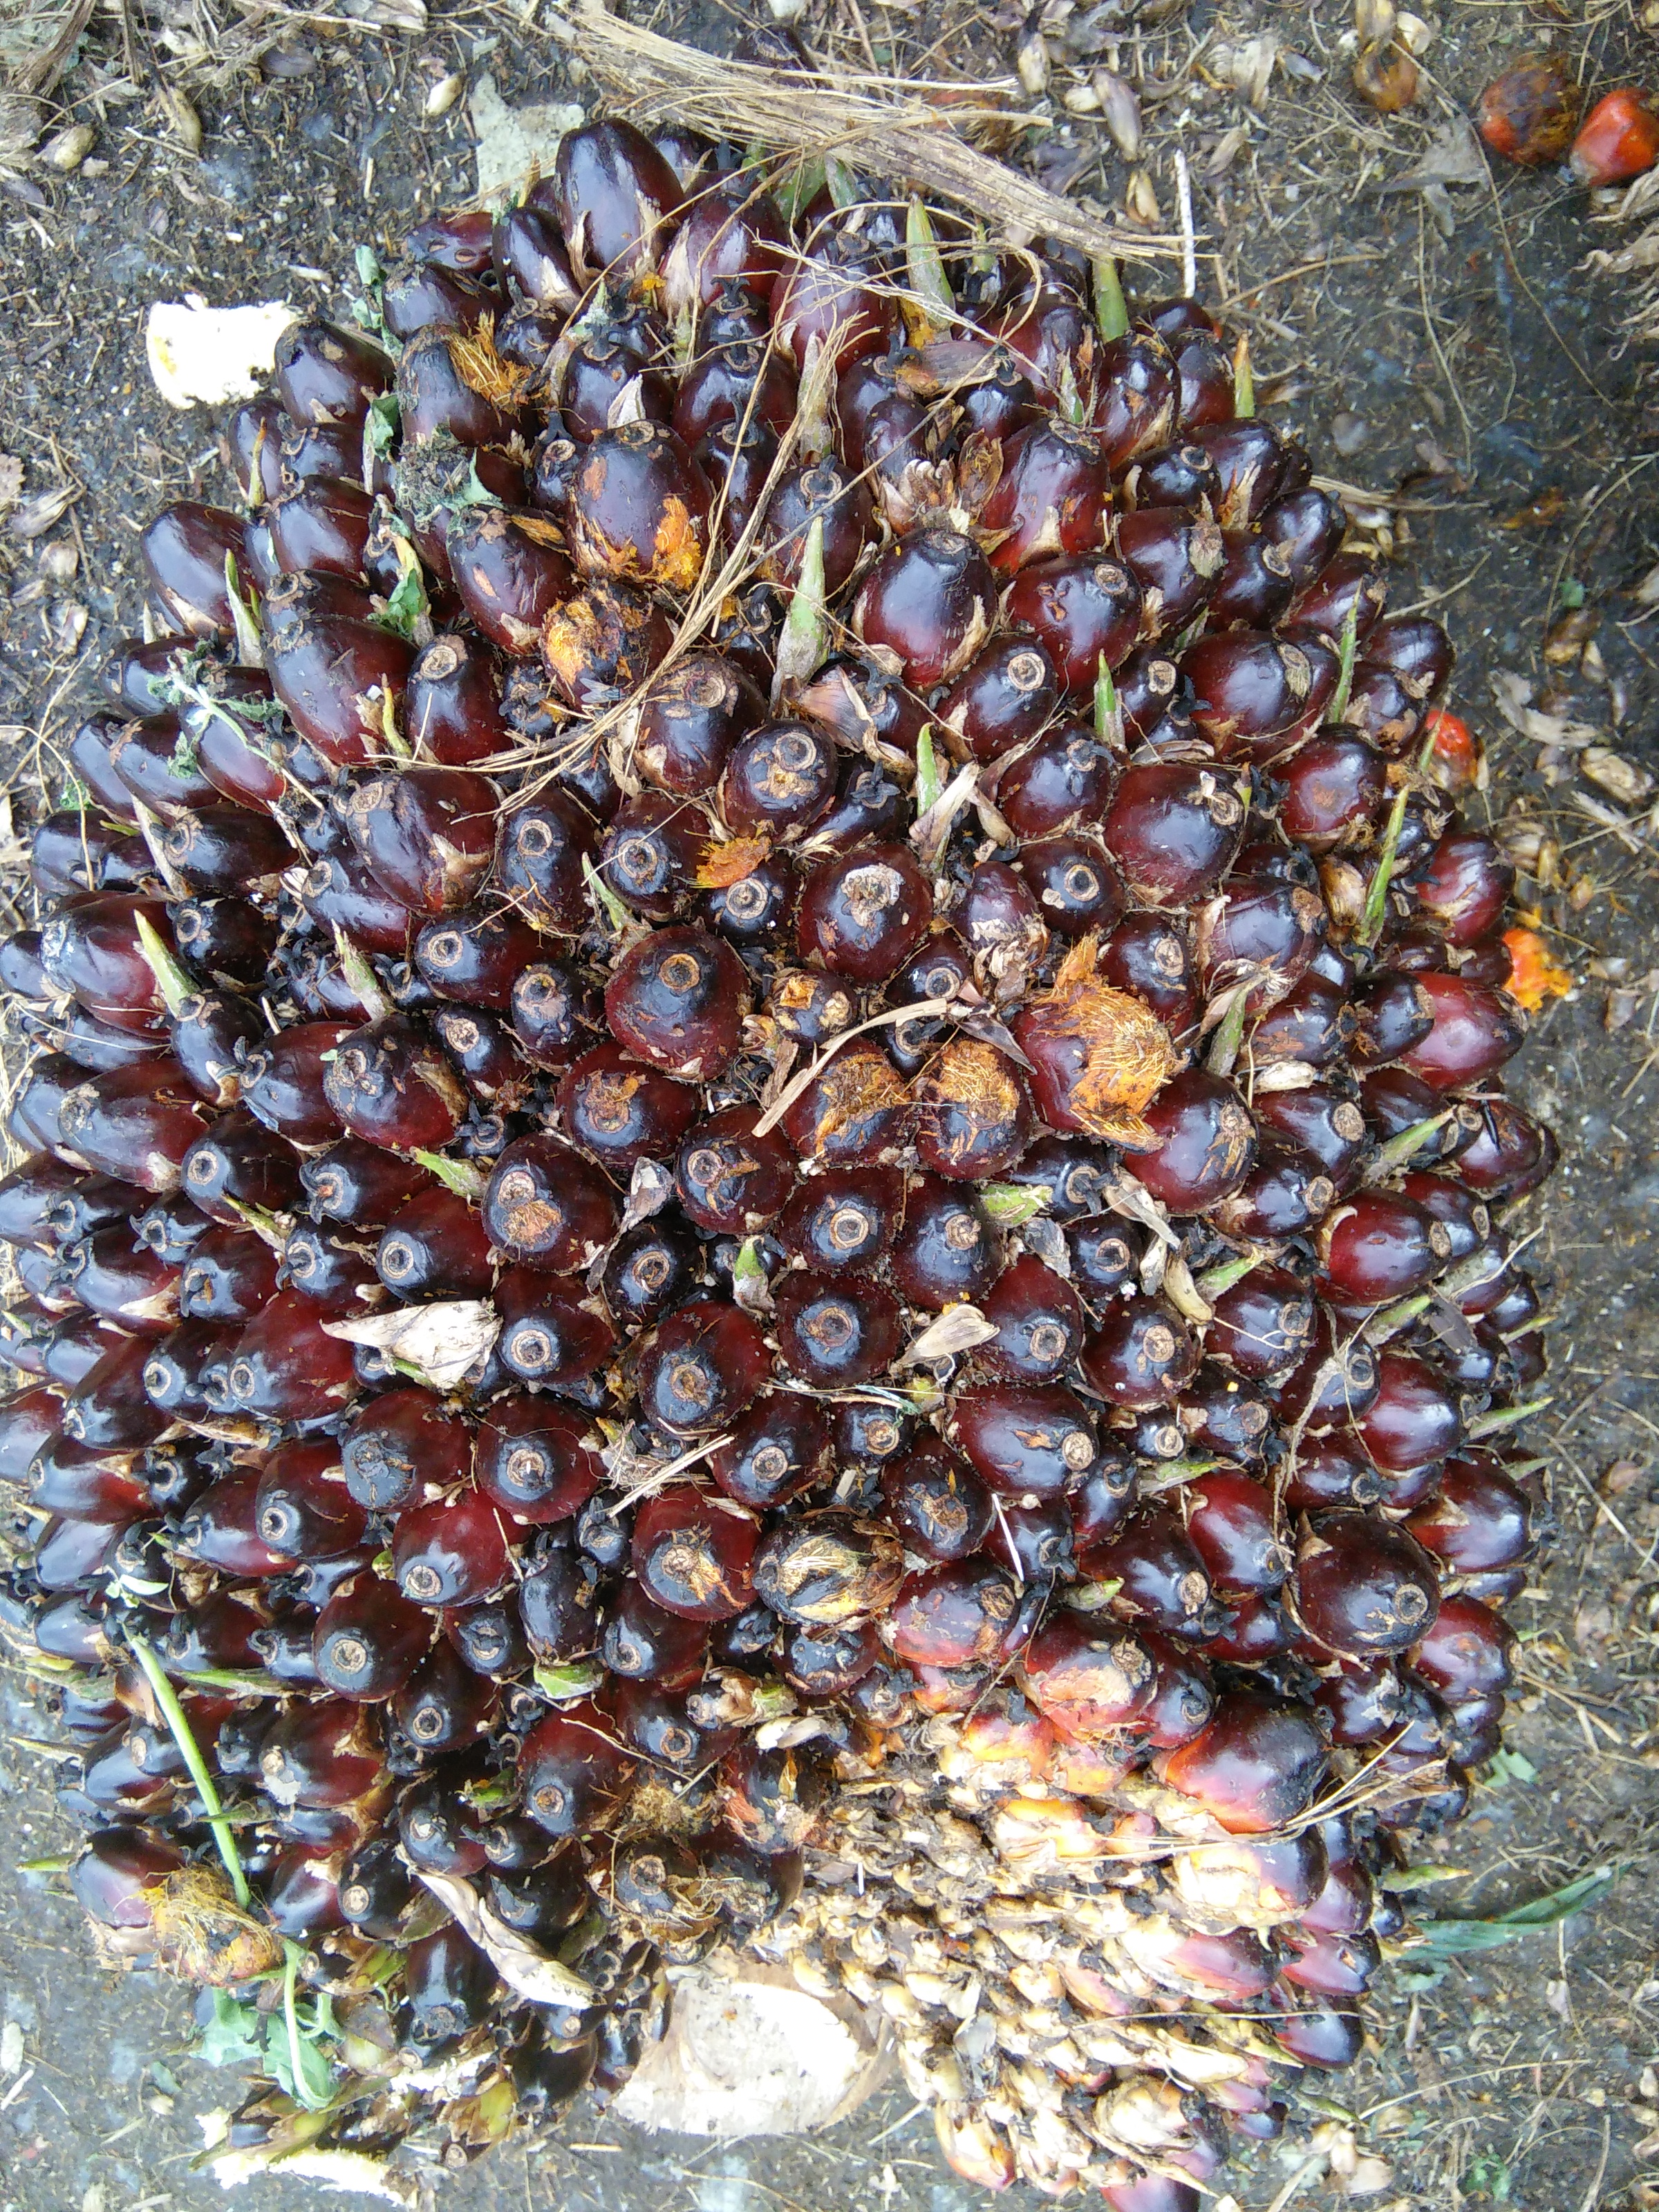
Ripeness: Unripe